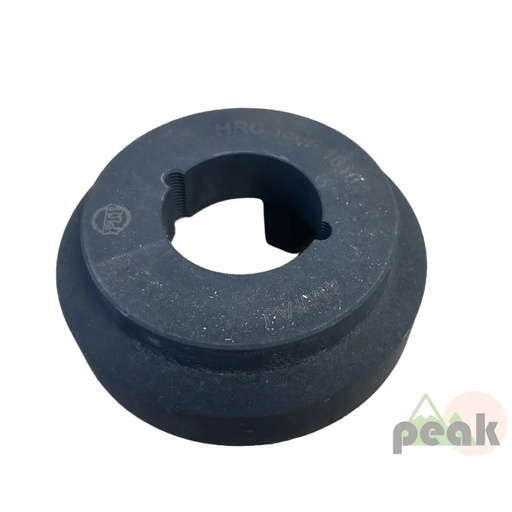
13.06.4105 COUPLING HALF
13.06.4105 Coupling half / flange is an OEM equivalent part produced in China. It has been engineered to superior standards, and is compatible with Terex Finlay© original specifications. Our 13.06.4105 Coupling hub / flange coupling half is an essential component in power transmission systems, designed to securely join shafts for efficient and reliable operation. Its robust construction ensures durability and optimal performance, contributing to the smooth functioning of machinery and equipment. The unit weight is 2.25kg. HS code 8474909000. Continue exploring our store, for more PEAK quality parts!
Brand: Peak Crusher Parts
Category: Business & Industrial > Mining & Quarrying > Mining & Quarrying Machinery > Crushers > Impact Crushers